Odontocorynus umbellae

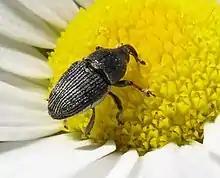

Adults consume flowers among of which are the Common Mullein, daisies, and sunflowers. They are active from May–September.